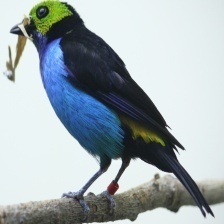
Species: PARADISE TANAGER
Scientific name: TANGARA CHILENSIS